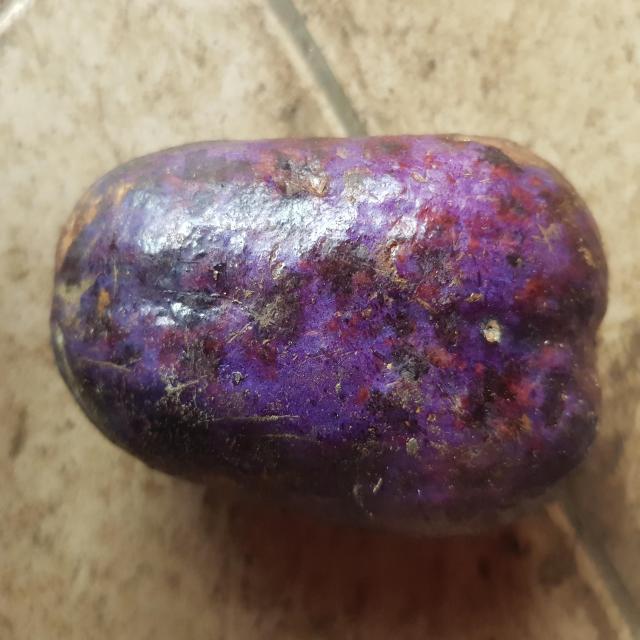
Plum grade: unaffected